Jennys Lane Historic District

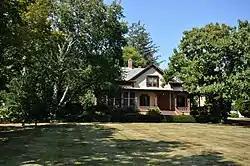
House at the corner of Jennys Lane and Mathewson Road

The Jennys Lane Historic District is a residential historic district encompassing a well-preserved subdivision in Barrington, Rhode Island, which was developed between 1860 and 1920. It is representative of the town's development as a suburb of Providence following the introduction of passenger rail service in 1855. The district includes all of the properties on Jennys Lane, as well as some adjacent houses on Mathewson and Rumstick Roads, as well as a boathouse on Rumstick Road on the banks of the Barrington River.